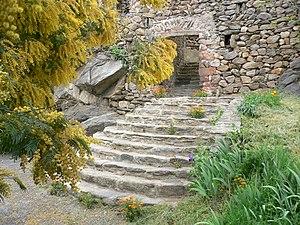
Située à proximité du Prieuré de MarcevolCatalà: Església de Santa Maria de les Grades, a Arboçols This building is inscrit au titre des Monuments Historiques. It is indexed in the Base Mérimée, a database of architectural heritage maintained by the French Ministry of Culture,
L'église Notre-Dame des Escaliers de Marcevol ou église Sainte-Marie-des-Grades de Marcevol est une église romane située à Arboussols, dans le département français des Pyrénées-Orientales en région Occitanie.